Positive (2007 film)

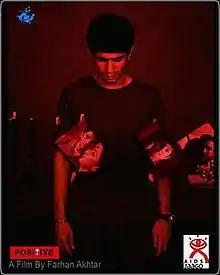
Movie poster for "Positive".

Positive is a 2007 Indian Hindi-language short film directed by Farhan Akhtar and produced by Farhan Akhtar and Ritesh Sidhwani under their Excel Entertainment Pvt. Ltd. banner. The film starred Shabana Azmi and Boman Irani and Arjun Mathur.